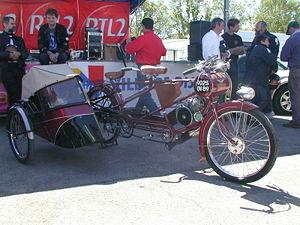
Derny est le nom de marque d'un ancien constructeur français de motos légères qui s'appelait Roger Derny. L'entreprise Roger Derny et Fils a été créée à Vichy en 1930 et fermée en 1958.